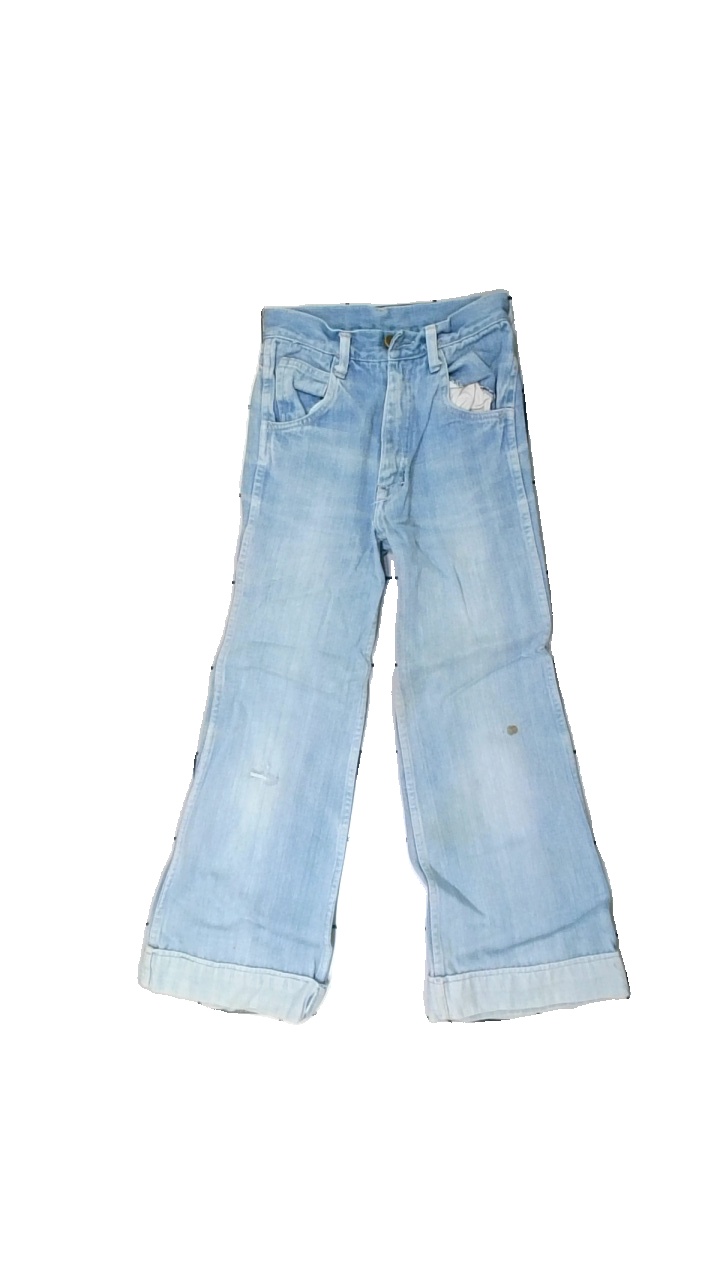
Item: Jeans (Children)
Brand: Missing
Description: blåa jeans med fläckar fram och bak och hål på vänstra knät
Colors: Blue
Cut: Regular
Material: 100% cotton
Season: All
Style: Denim
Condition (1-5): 2
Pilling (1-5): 5
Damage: hål
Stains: Major
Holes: Minor
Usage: Export
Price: <50